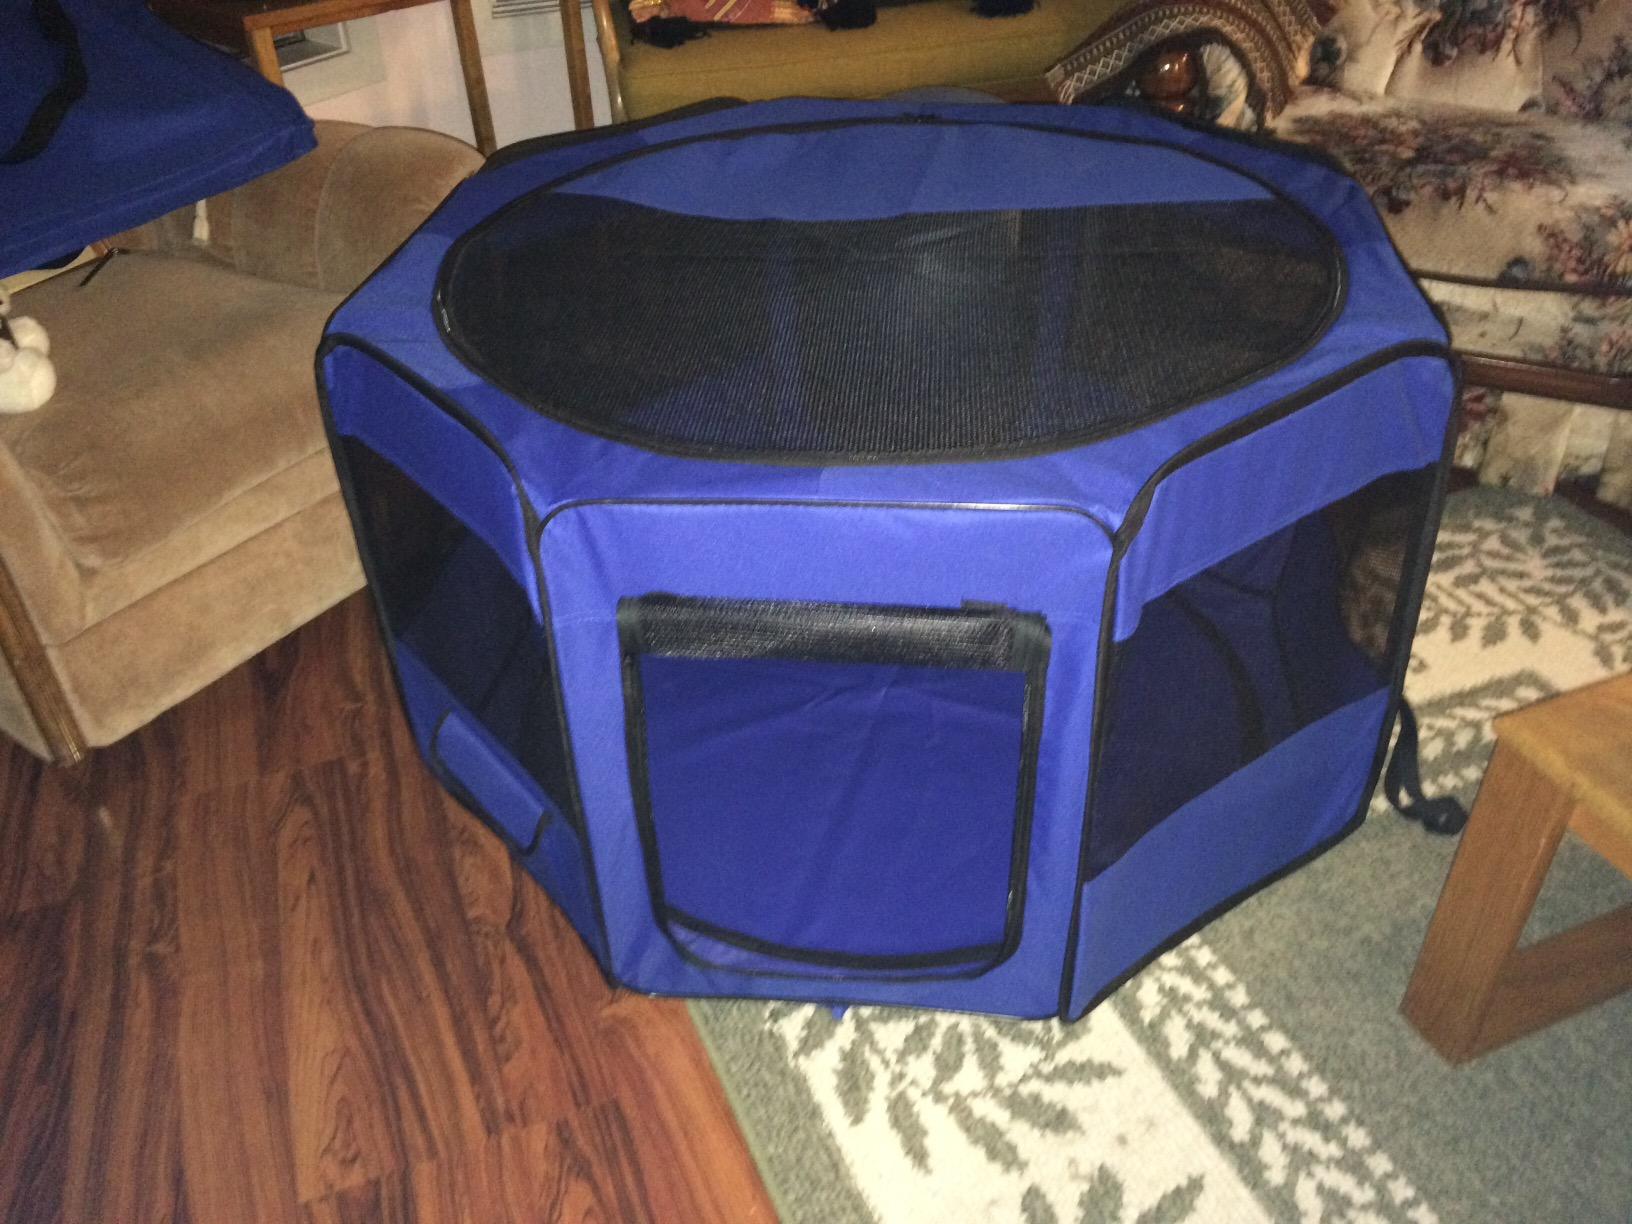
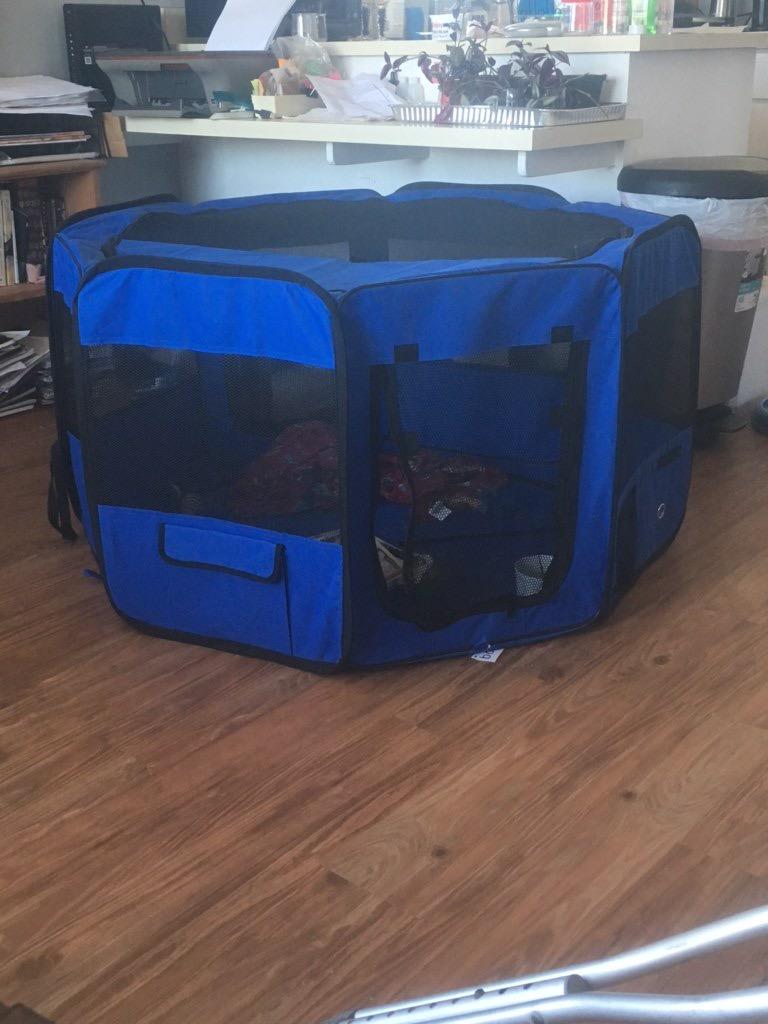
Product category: items_kennel
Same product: yes